Higashi-Ikebukuro runaway car crash

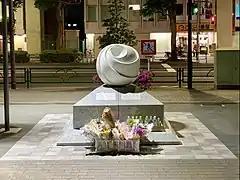
Memorial of the crash, unveiled July 11, 2020 (Photo taken in 2021)

The Higashi-Ikebukuro runaway car crash was a traffic crash that occurred on April 19, 2019, in Higashi Ikebukuro, Toshima, Tokyo, resulting in 2 deaths and 9 injuries.